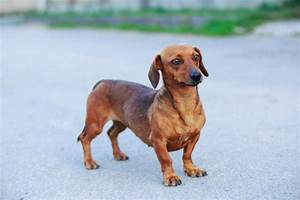
Label: cane